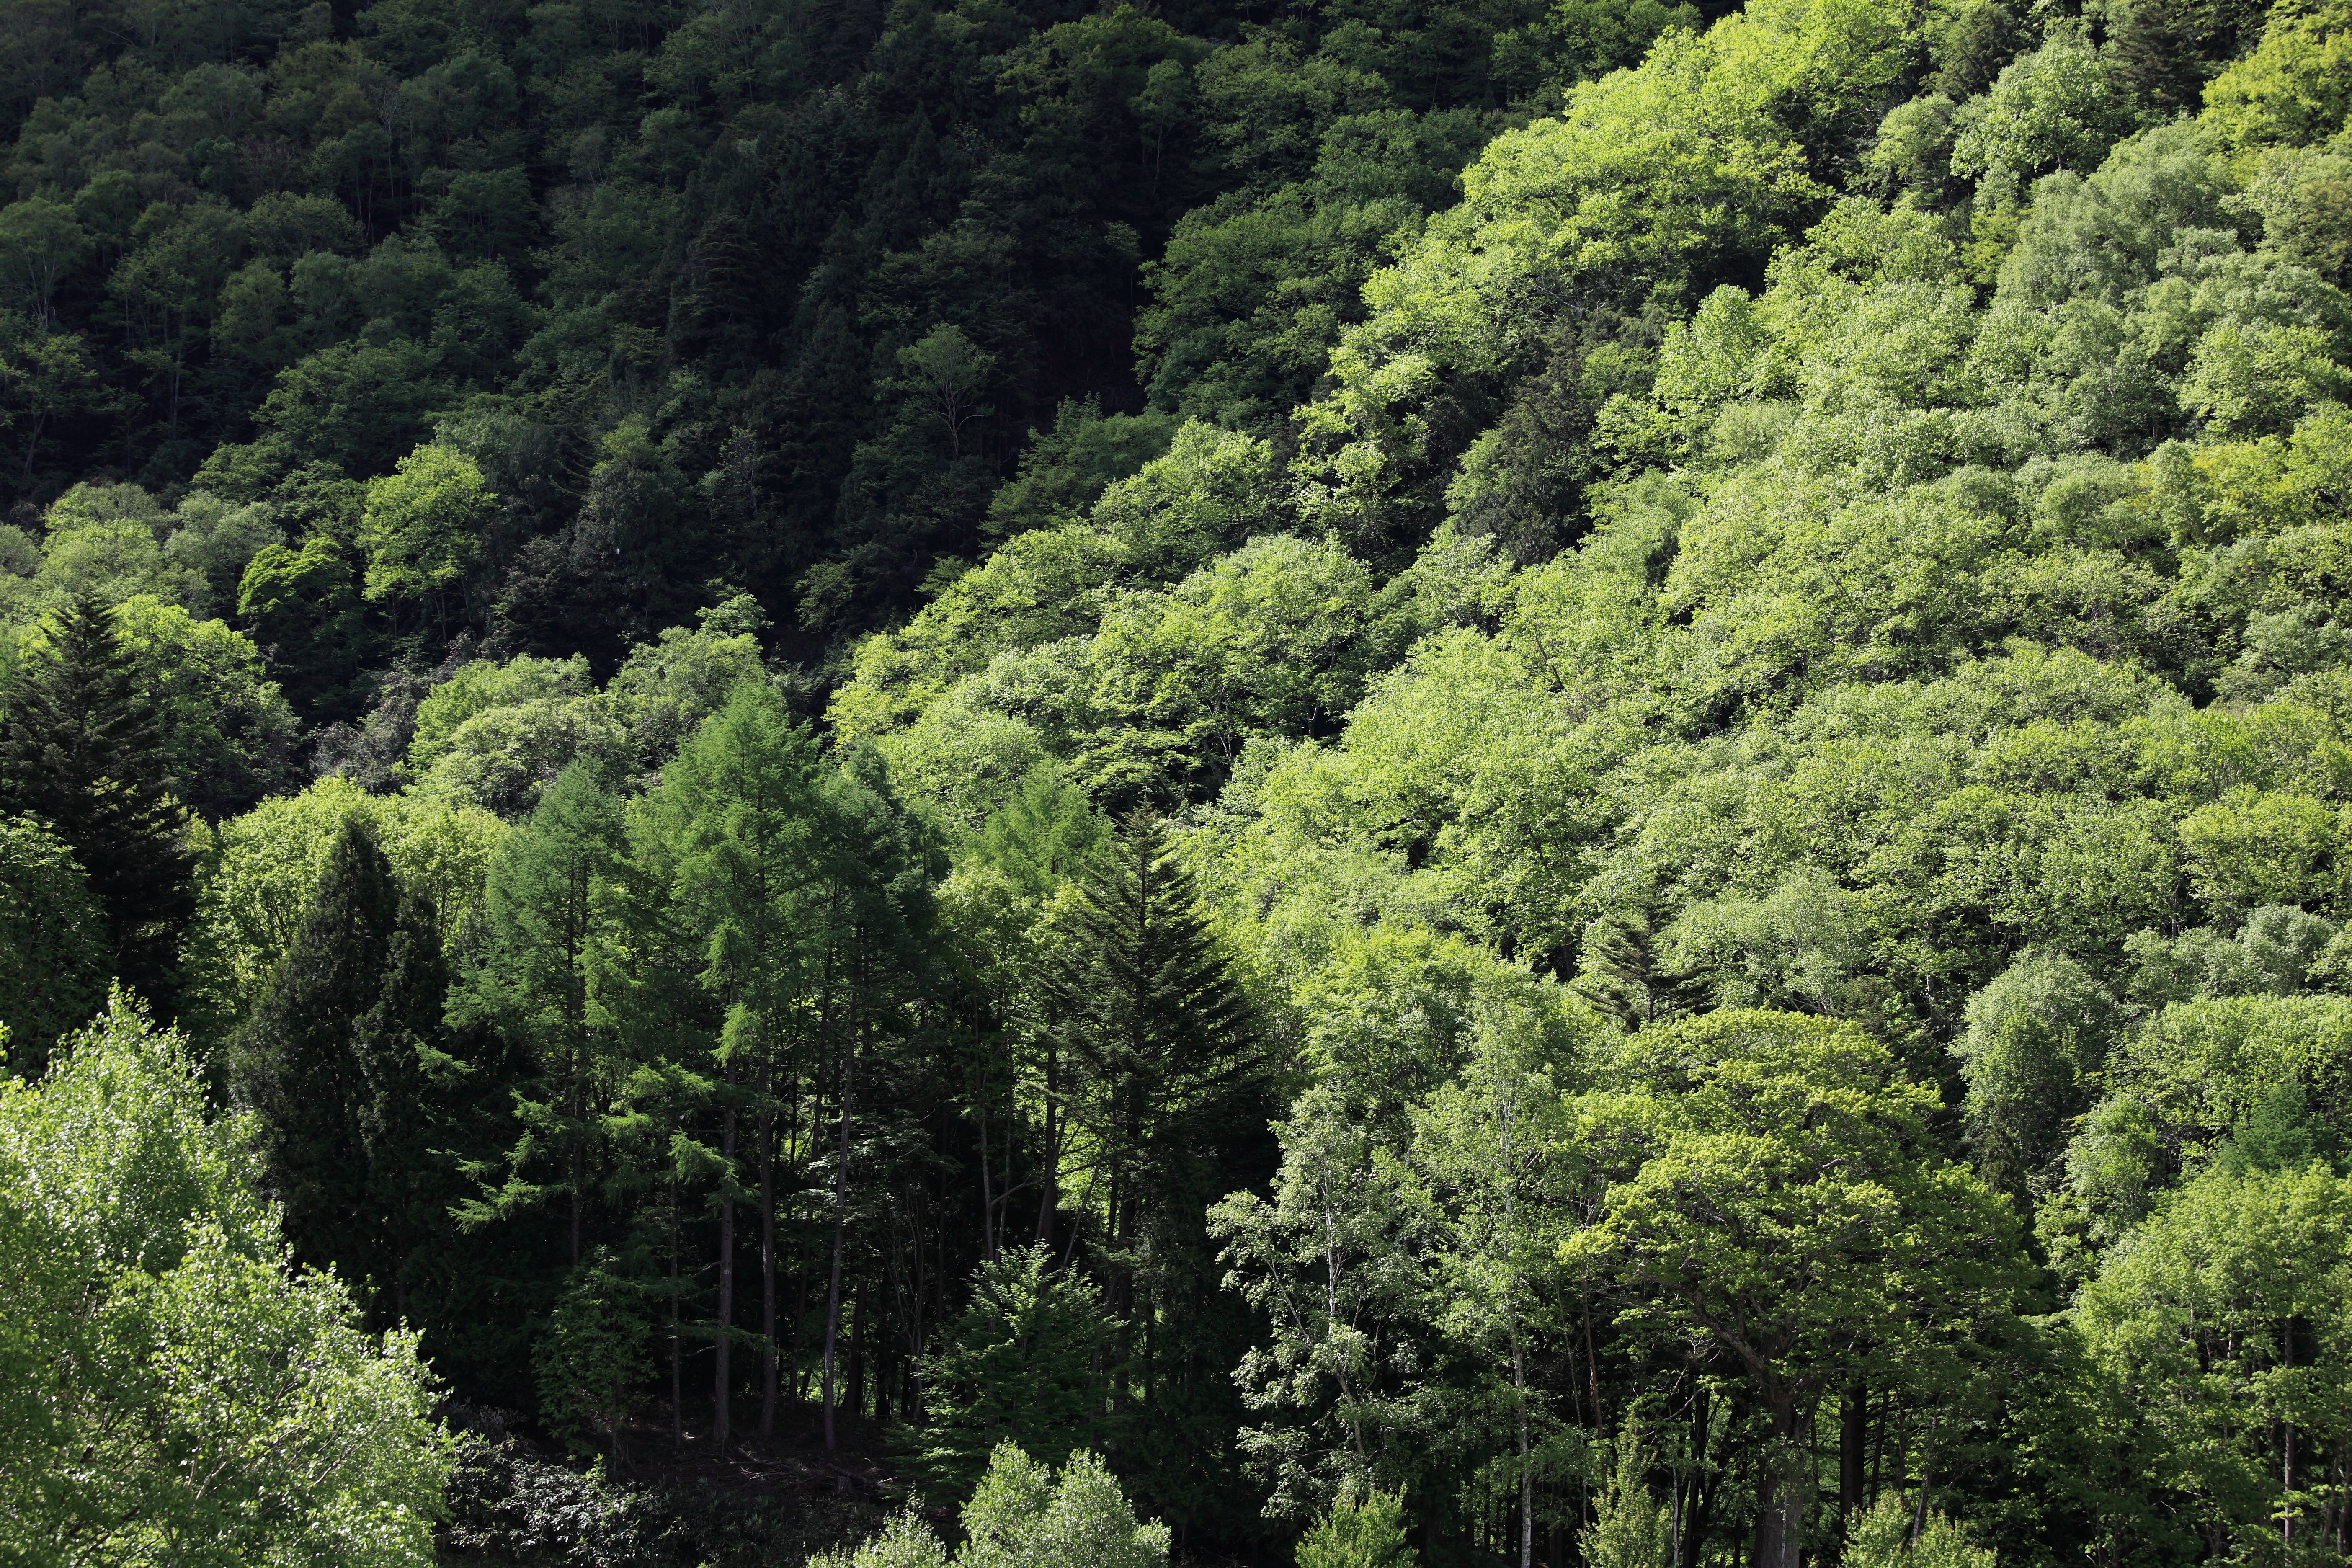
tree, nature, forest, wilderness, leaf, flower, green, high, jungle, cool image, vegetation, rainforest, deciduous, 5d, hires, woodland, habitat, i, tone, markii, ecosystem, hi, res, resolution, gunma, katashina, biome, old growth forest, natural environment, geographical feature, woody plant, temperate broadleaf and mixed forest, temperate coniferous forest